Order of Musashi Shinobi Samurai

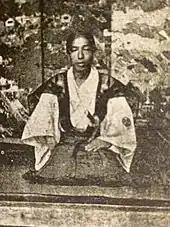
Nagamochi Kohjiro, diplomat in Bakumatsu era, younger brother of Shibata Sadataro Takenaka in Nagasaki

During the 1862 mission, Shibata was chief of staff and first secretary, and participated directly in the negotiations.